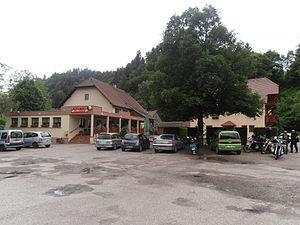
Barrage du lac de Kruth-Wildenstein Département du Haut-Rhin (France Bâtiments d'accueil
Le lac de Kruth-Wildenstein est un lac artificiel du versant alsacien du massif des Vosges. Malgré son nom, il n'est pas à Wildenstein mais se situe essentiellement dans le territoire de la commune de Kruth et une petite partie dans la commune de Fellering.mais également une petite partie amont sur le territoire de la commune de Wildenstein.